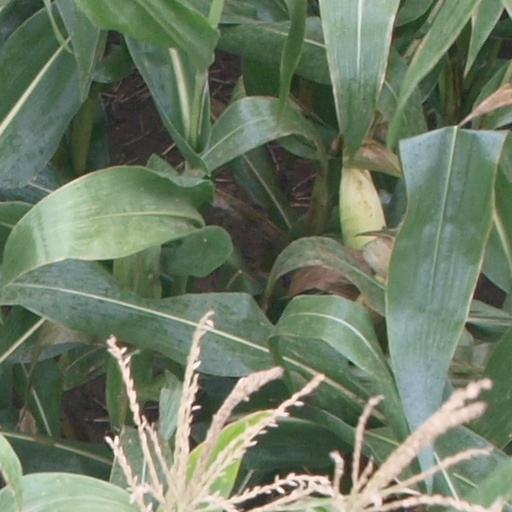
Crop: maize; corn